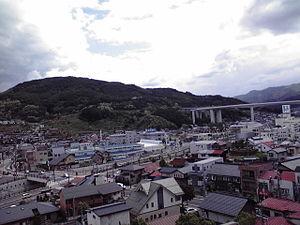
Okaya est une ville située dans la préfecture de Nagano, sur l'île de Honshū, au Japon.